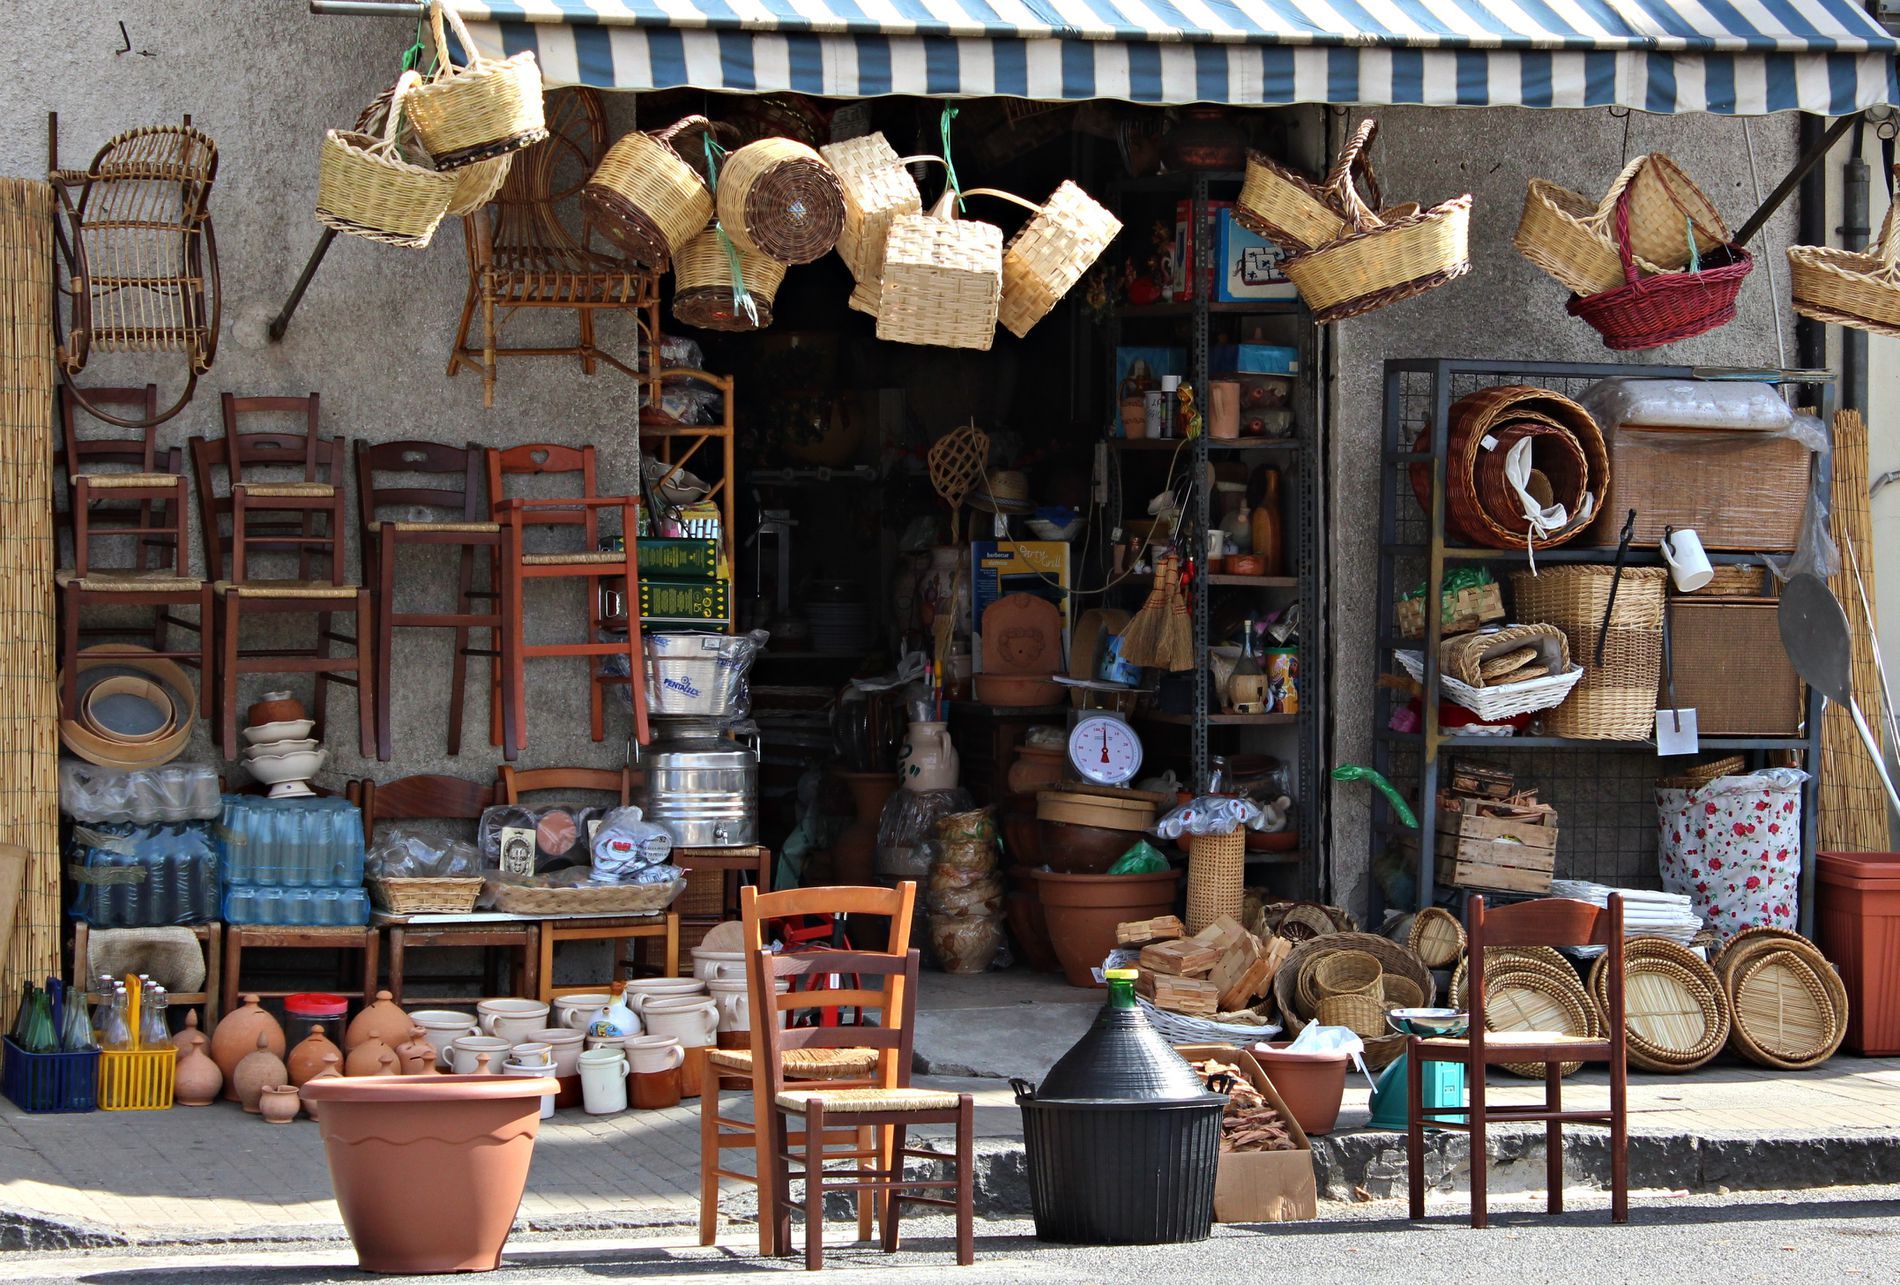
Handicrafts Market
The image shows a handicrafts market with an awning at the entrance. It displays many handmade items such as various wicker baskets, pottery and pots in front of the shop. On the road, there are some wooden chairs, plastic baskets, a box with handmade products, and a scale.
Medium shot. The image shows a handicrafts market. The lighting is bright and diffused, providing good illumination for the displayed products. The colors are varied and warm, giving a touch of simplicty to the scene. The overall atmosphere is artistic and simple.
Labels: Art, Handicraft, Tape, Chair, Furniture, Accessories, Bag, Handbag, Basket, Box, Device, Shovel, Tool, Home Decor, Chairs, pottery, Wicker baskets, Pots, Awning, Scale, Road, Handiicrafts market, Baskets
Camera: Canon Canon EOS 1200D
Lens: 18.0 - 55.0 mm, Canon EF-S 18-55mm f/3.5-5.6 III
Aperture: F10
Exposure: 1/250 sec
ISO: 400
Focal length: 55.0 mm